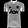
Label: T - shirt / top